History of Theravada Buddhism

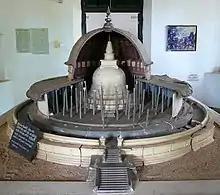
A model of the Thuparama stupa surrounded by a vatadage. This stupa was part of the Mahavihara complex at Anuradhapura.

According to K. M. de Silva, Buddhism was well established in the main settlements of the Kingdom of Anuradhapura by the first century BCE. Over time, Anuradhapura Theravada adopted and assimilated various pre-Buddhism elements. The first records of Sri Lankan Buddha images come from the reign of the King Vasabha (65–109 CE), and after the 3rd century CE the historical record shows a growth of the worship of Buddha images as well as of bodhisattvas.